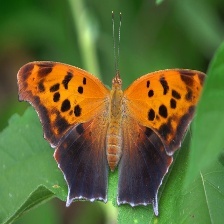
Species: QUESTION MARK
Butterfly family (ImageNet category): admiral